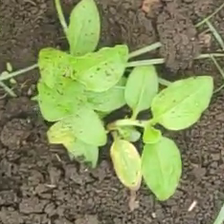
Weed species: Kena_(Commplina_benghalensio)